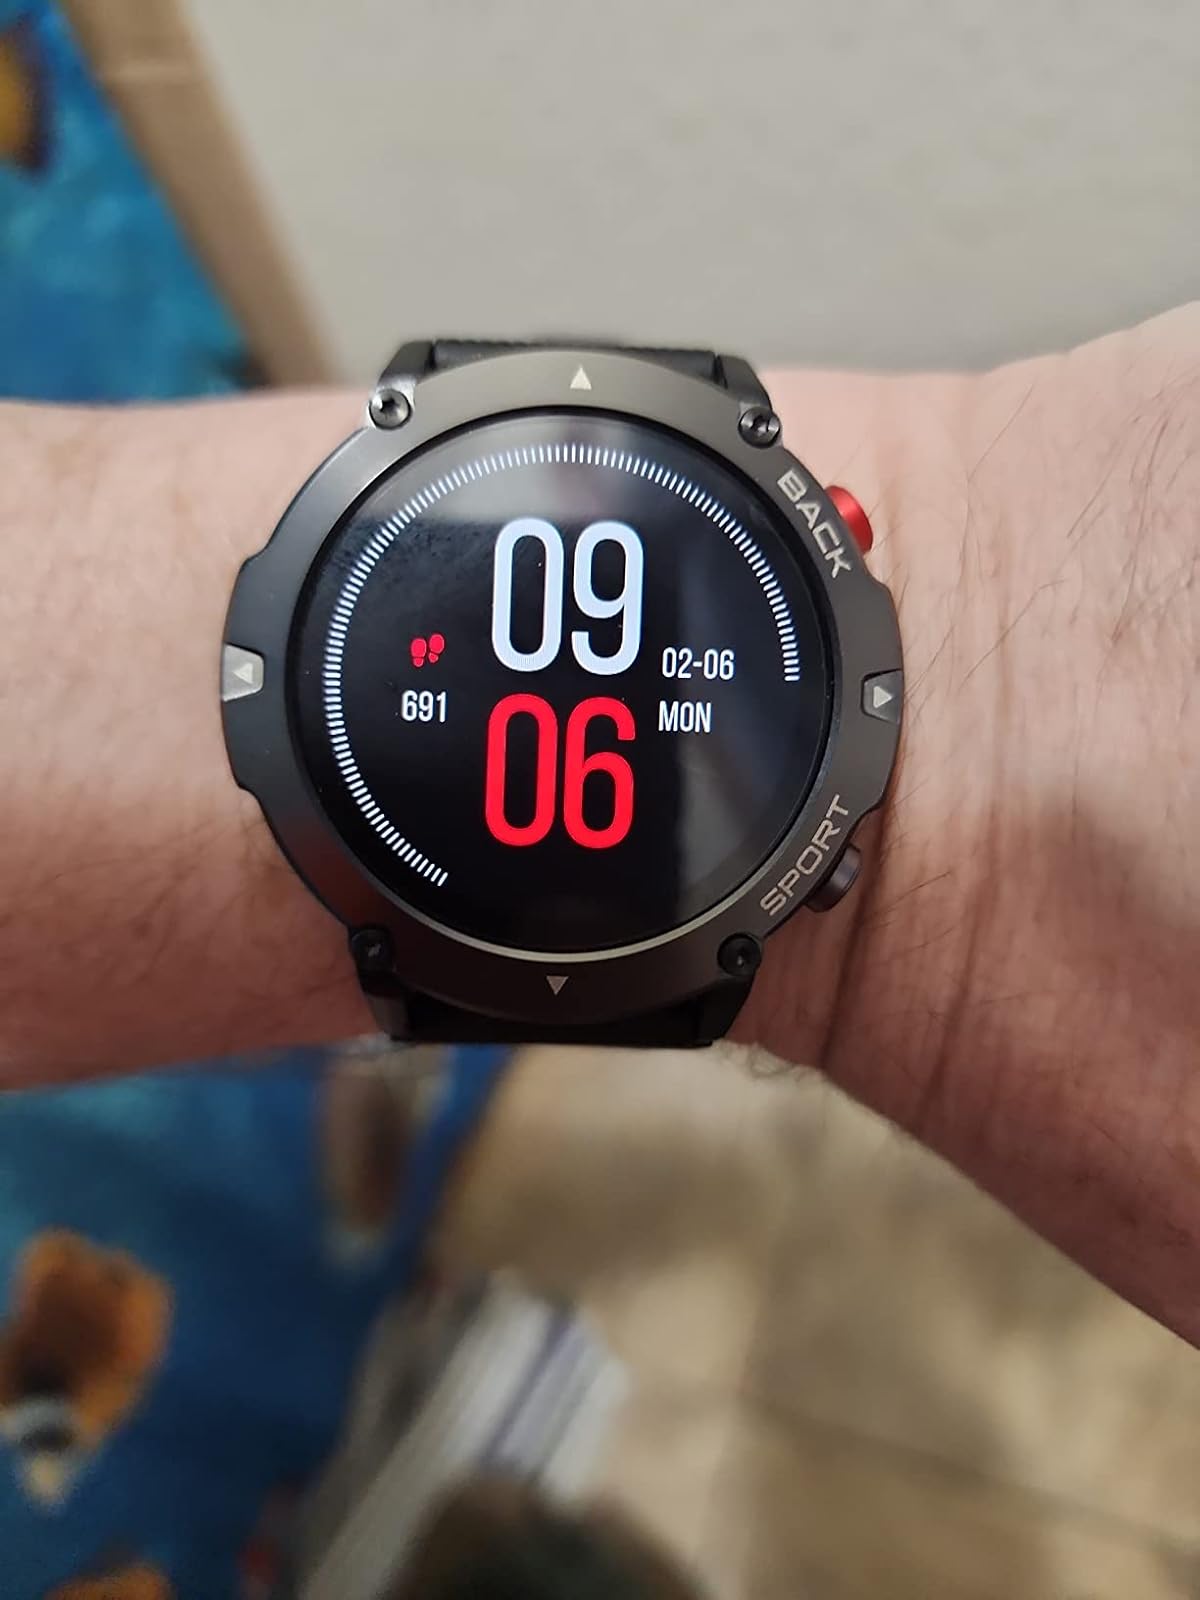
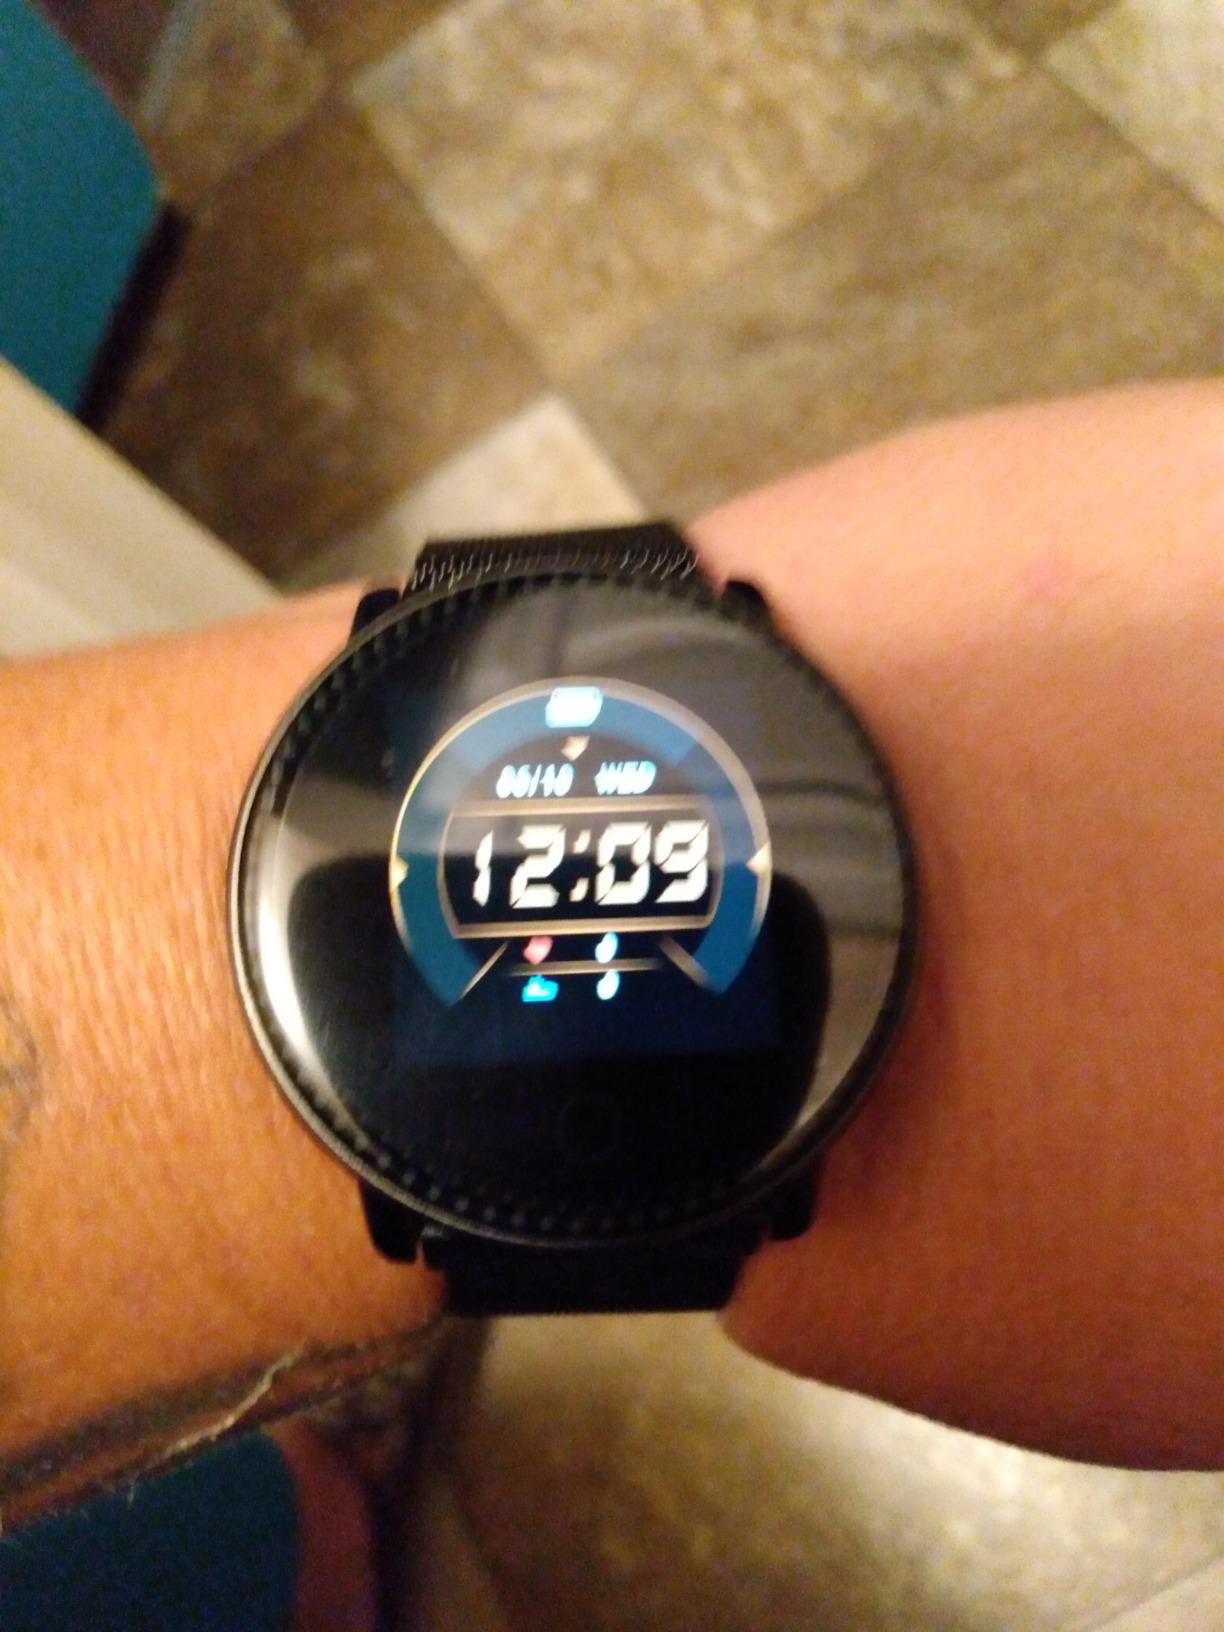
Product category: smartwatch
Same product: no